Division of the field

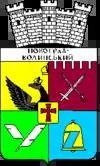
Coat of arms of Zviahel

The arms of Zviahel, Ukraine, show an unusual form of marshalling quarterly with a heart, where one quarter is dimidiated while the others are not.